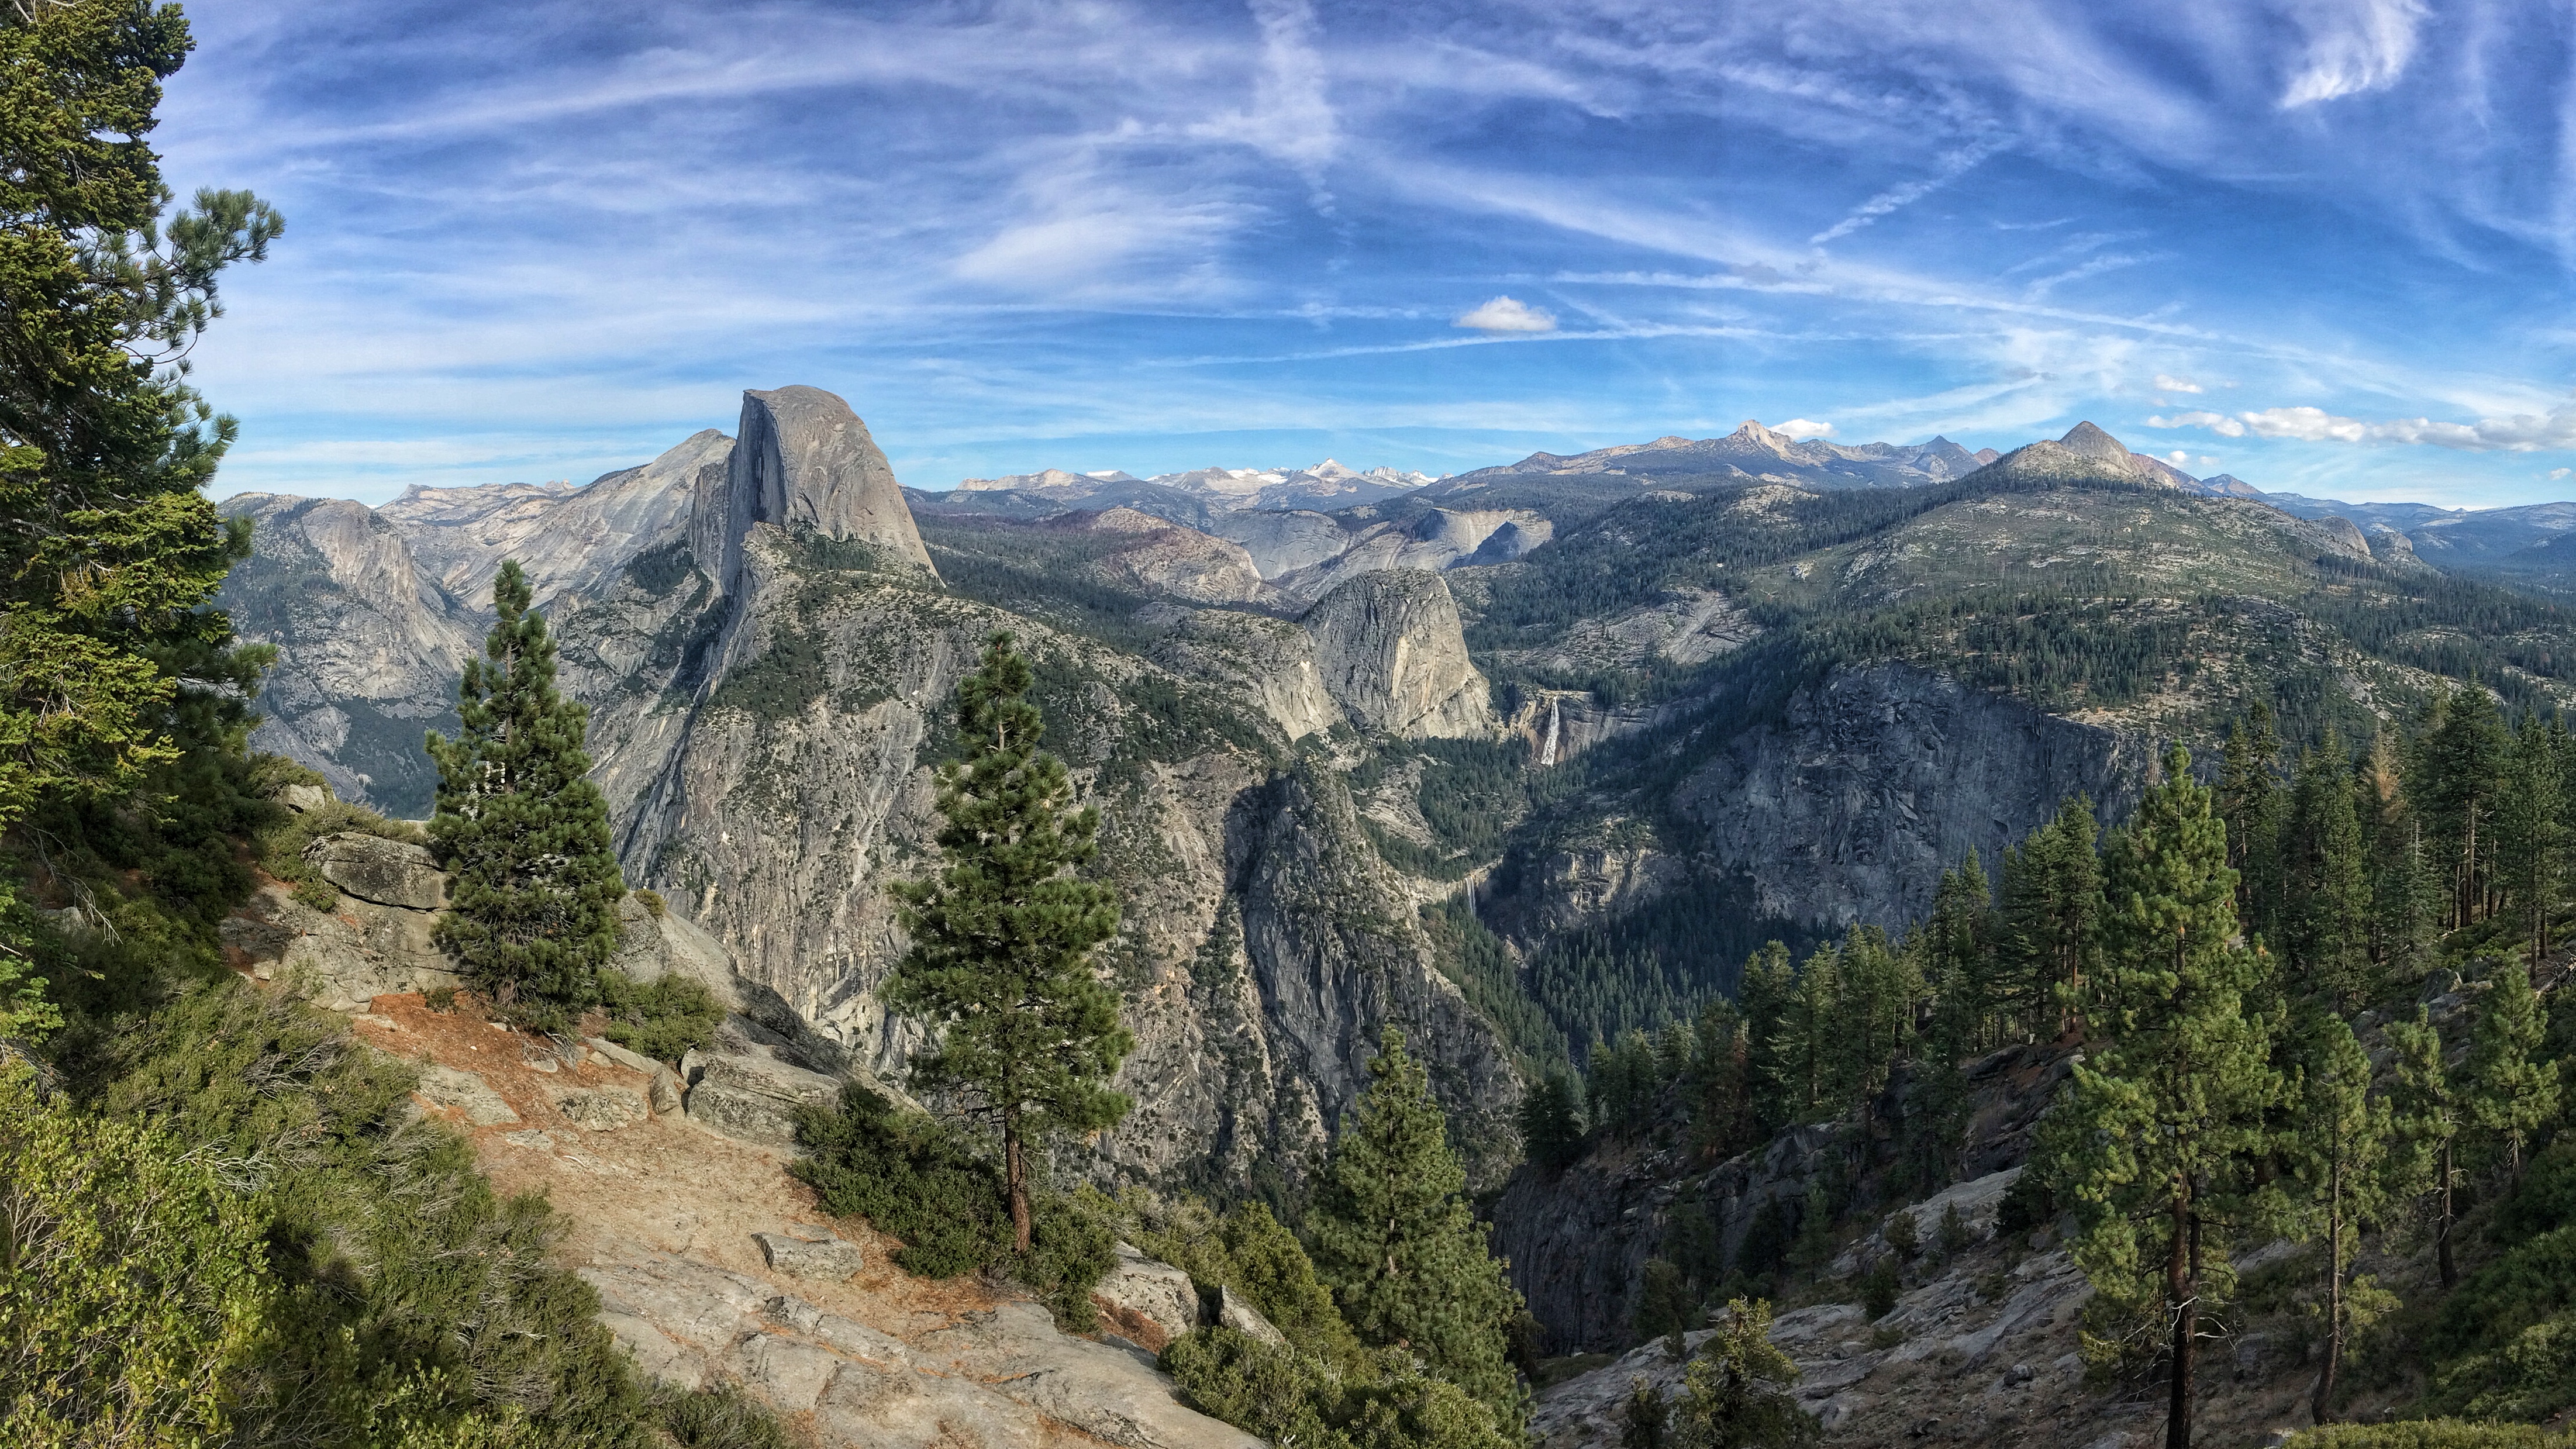
landscape, nature, rock, wilderness, walking, mountain, sky, trail, adventure, valley, mountain range, park, terrain, national park, ridge, summit, trees, geology, mountains, alps, badlands, ravine, plateau, rocky mountains, landform, mountain pass, geographical feature, mountainous landforms